Jean-Jacques Lequeu

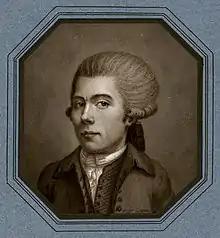
Self portrait (late 18th century)

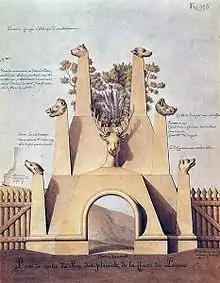
"Gate of a hunting-ground", a project by Lequeu

Jean-Jacques Lequeu (September 14, 1757 – March 28, 1826) was a French draughtsman and architect.